Sara Farizan

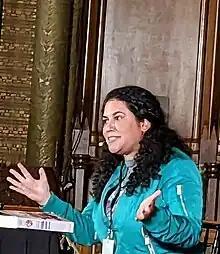
Sara Farizan speaking at the Boston Book Festival in 2023

Sara Farizan is an American writer of young adult literature.